Morea expedition

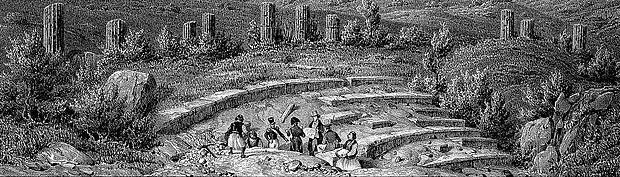
The members of the scientific commission of the Morea Expedition studying the ruins of the stadium of ancient Messene (detail of a lithograph by Prosper Baccuet)

Peytier also left an album which he himself composed with his pencil drawings, sepias and watercolours depicting city views, monuments, costumes and inhabitants of Greece at the time. He used an artistic style that avoided idealization for the benefit of scientific fidelity and precision, which fully revealed the topographer that he was.